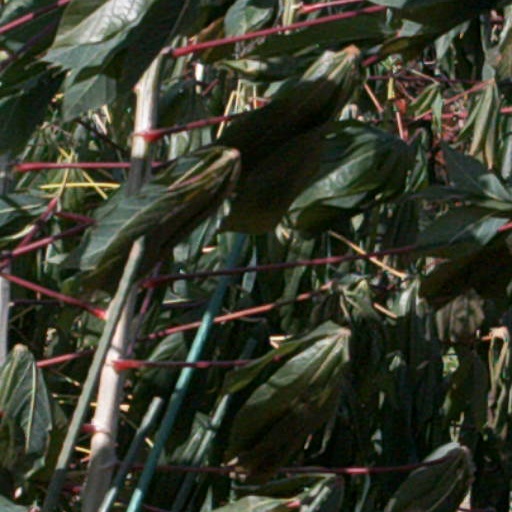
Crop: cassava